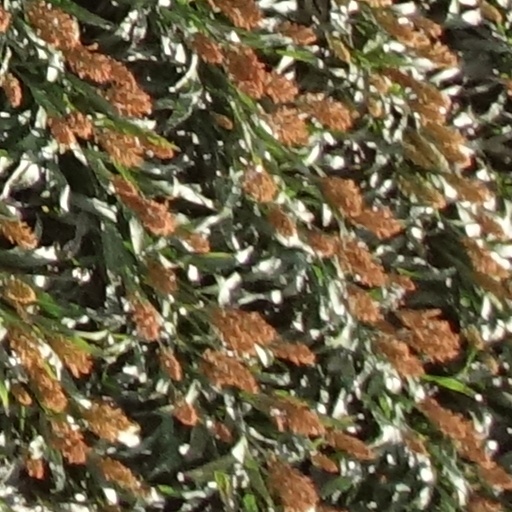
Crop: sorghum